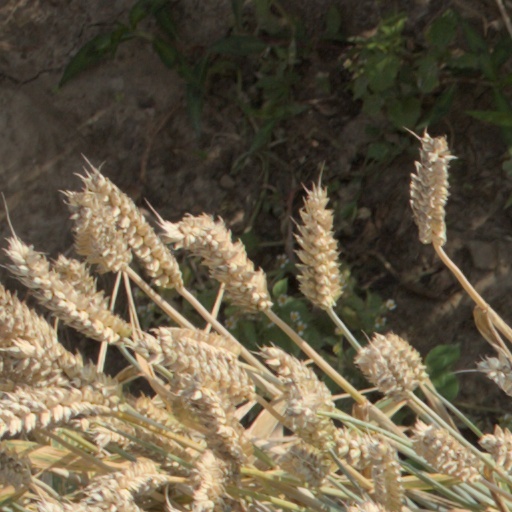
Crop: wheat